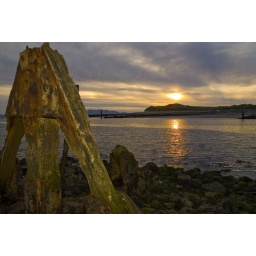
Parts of old pier and a nice coloured sky over Irvine on the West coast of Scotland